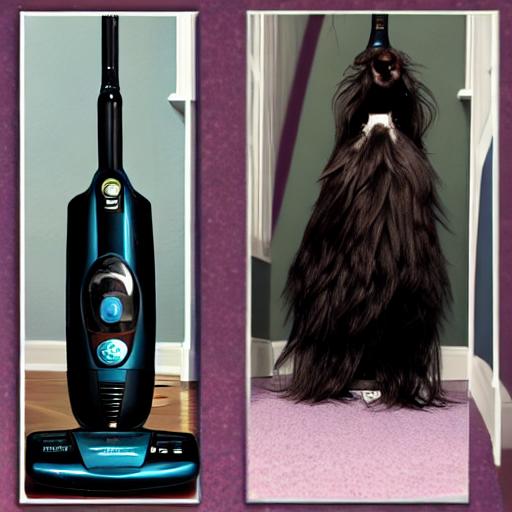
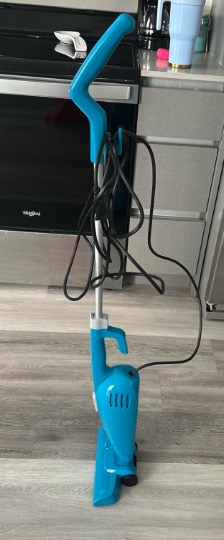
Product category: items_vacuum
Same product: no